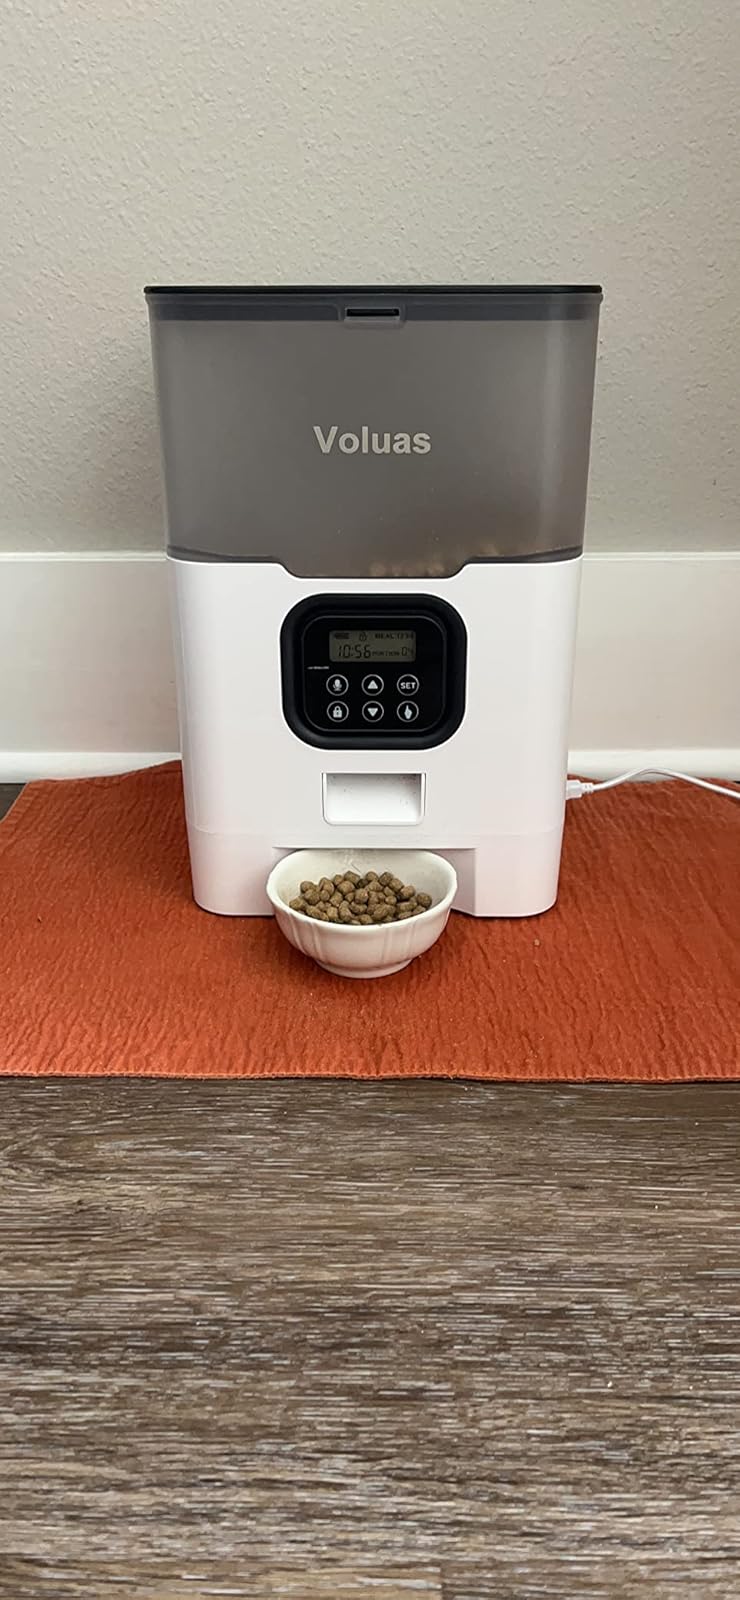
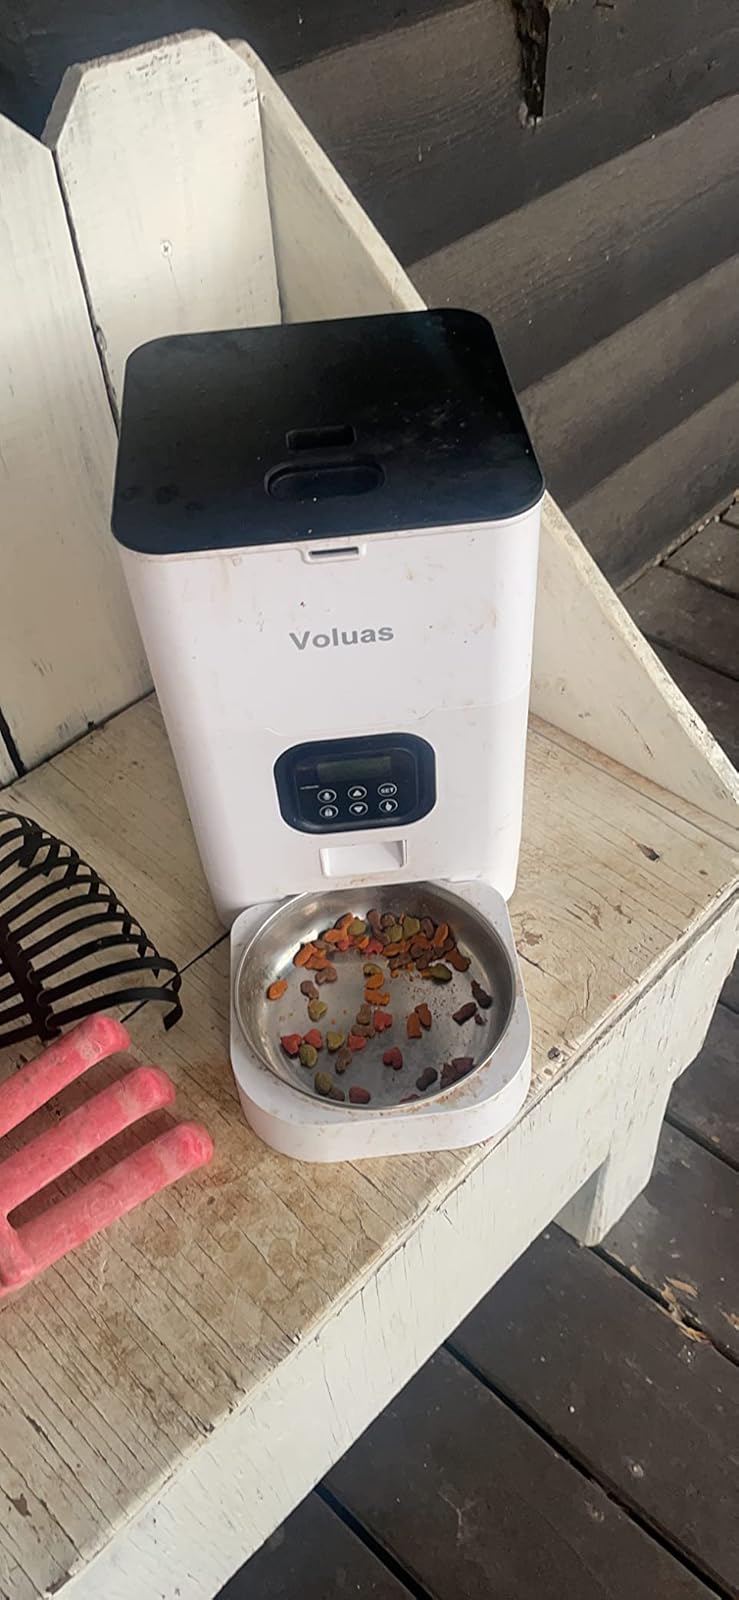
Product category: items_feeder
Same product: no